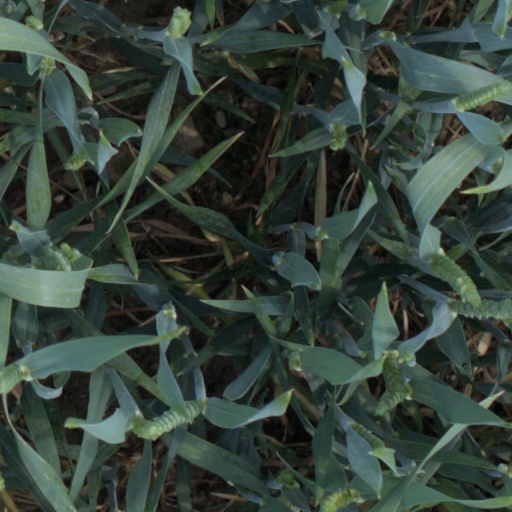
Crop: wheat